Economy of the Republic of Ireland

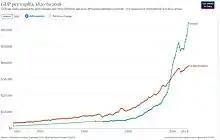
Historical GDP per capita development of Ireland and the UK

From the 1920s, Ireland had high trade barriers such as high tariffs, particularly during the Economic War with Britain in the 1930s, and a policy of import substitution. During the 1950s, 400,000 people emigrated from Ireland. It became increasingly clear that economic nationalism was unsustainable. While other European countries enjoyed fast growth, Ireland suffered economic stagnation. The policy changes were drawn together in "Economic Development", an official paper by T. K. Whitaker published in 1958 that advocated free trade, foreign investment, and growth rather than fiscal restraint as the prime objective of economic management.